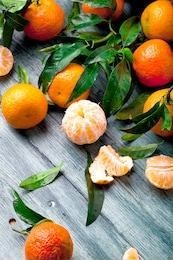
Label: mandarine